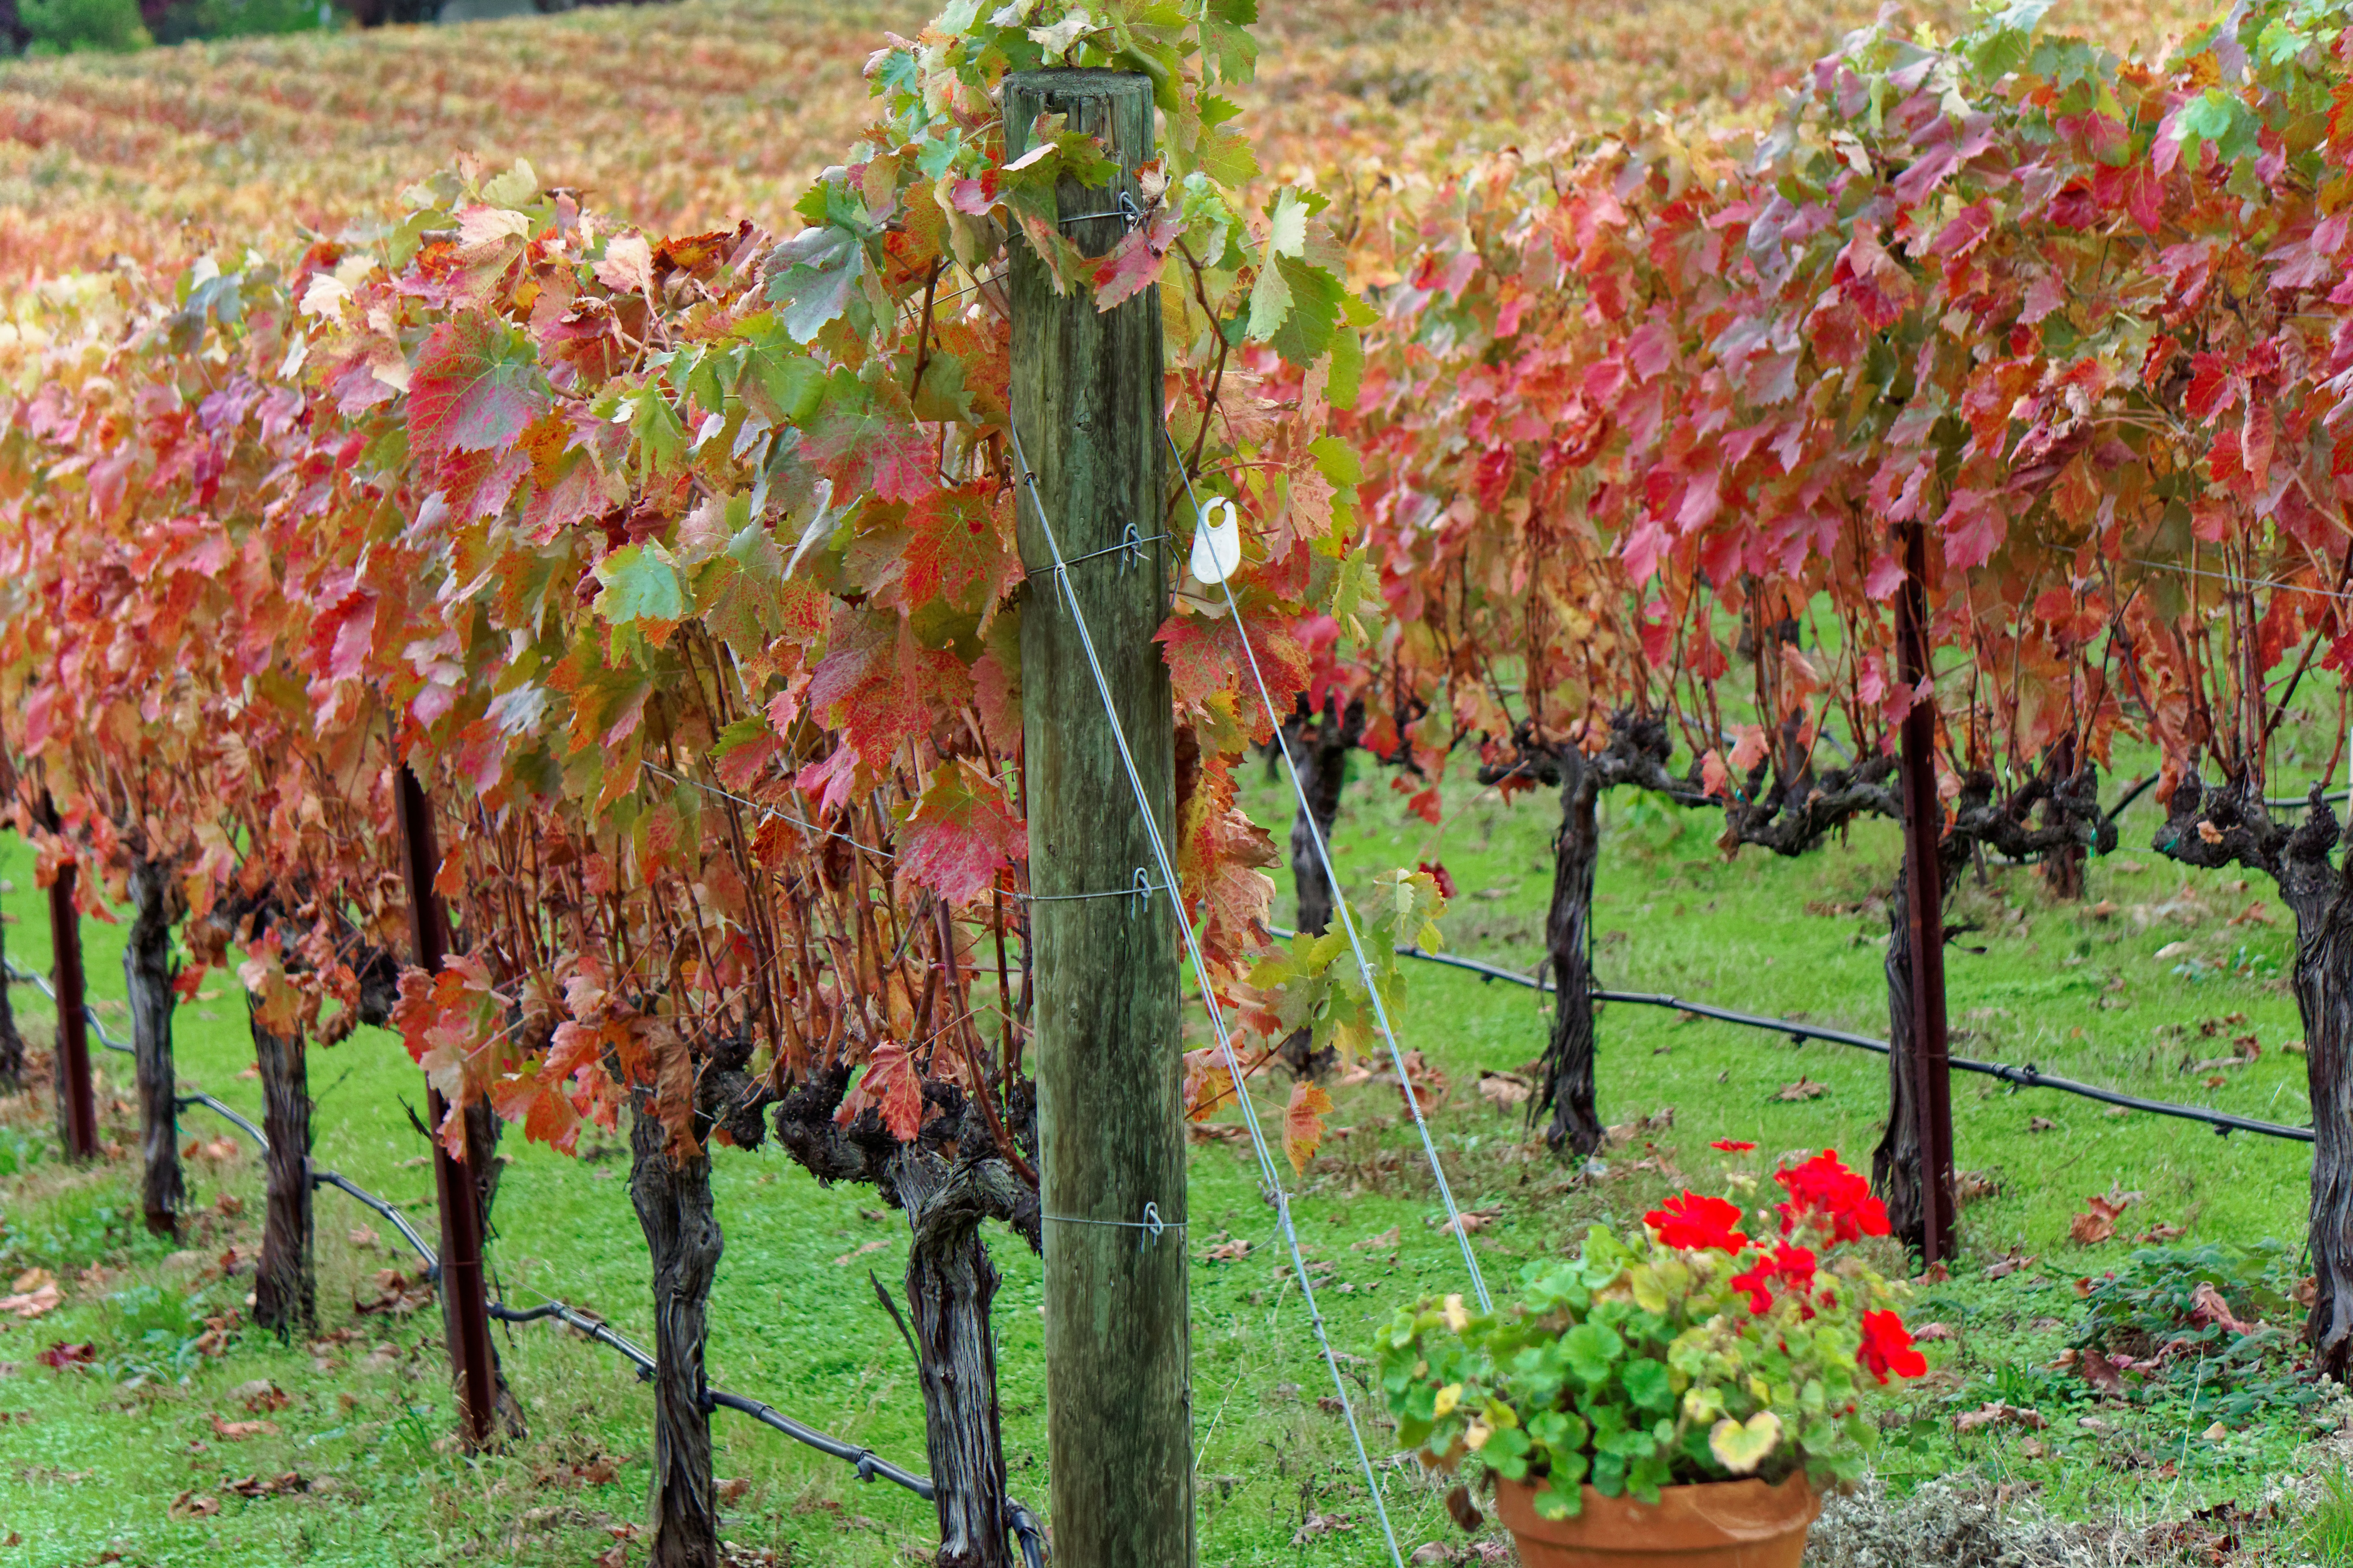
plant, grape, vineyard, fruit, flower, food, produce, autumn, agriculture, shrub, flowering plant, vitis, land plant, grapevine family